List of battleships of Italy

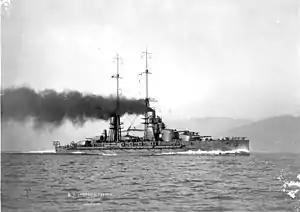
"Conte di Cavour" as originally built

The first design in the second generation of Italian dreadnoughts, the "Conte di Cavour" class was also designed by Edoardo Masdea. They were ordered in response to the French s. They remedied many of the deficiencies of the previous design; the most significant improvement was a dramatically more effective arrangement of the main battery. Ten guns were arranged in twin turrets superfiring over triple turrets forward and aft, and a third triple turret was placed amidships. All thirteen guns could fire on the broadside, but the firing arcs for most of the guns were significantly improved.